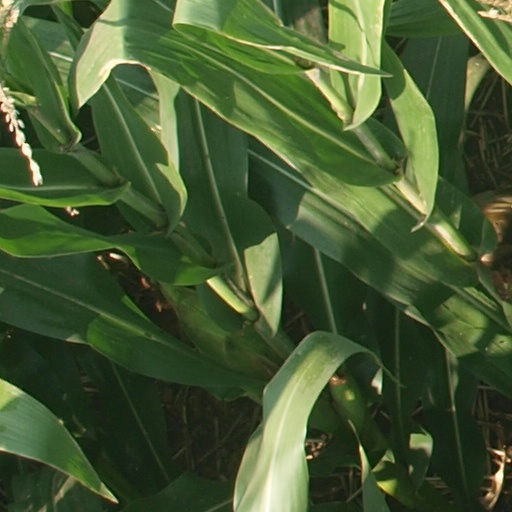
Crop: maize; corn